Ron Wigginton

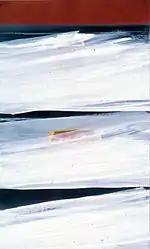
Sea Wall, 1981

Ron Wigginton (born October 1, 1944, in Oakland, California) is an American artist and landscape architect. His paintings and sculptures are found in West Coast museums and many private collections. His landscapes are known for their narrative and aesthetic qualities, and his artwork typically involves and explores human perceptions of natural and built landscapes. Wigginton is considered to be one of the first Landscape Architects to approach the design of a landscape as a conceptual work of art, for which he has received international recognition through publication and awards.